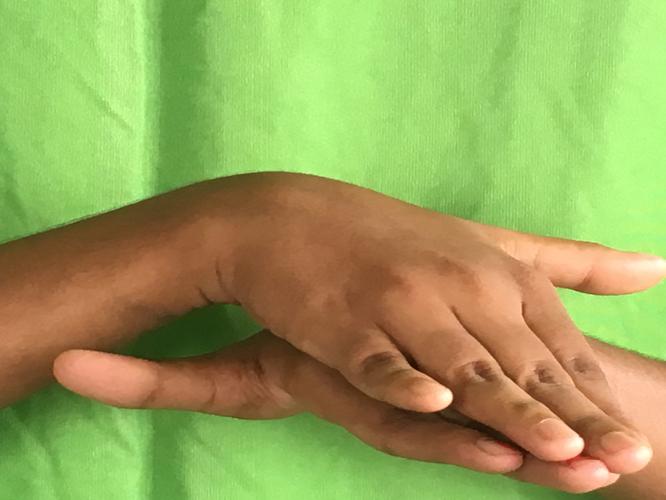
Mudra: Matsya
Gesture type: double_hand